JS Izumo

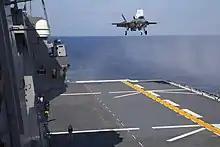
In support of the first ever F-35B Lightning II operations aboard a Japanese vessel, a U.S. Marine Corps F-35B Lightning II aircraft with Marine Fighter Attack Squadron (VMFA) 242 conducts a vertical landing aboard "Izumo" off the coast of Japan, on 3 October 2021.

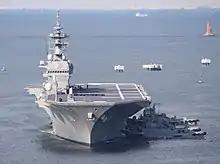
JS "Izumo"

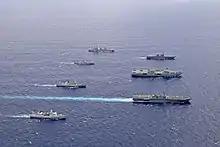
HMS "Queen Elizabeth" (middle right) and "Izumo" (front right) during joint training (September 2021)

The ship can carry up to 28 aircraft, or 14 larger aircraft. Only seven ASW helicopters and two SAR helicopters are planned for the initial aircraft complement. For other operations, 400 troops and 50 3.5-ton trucks (or equivalent equipment) can also be carried. The flight deck has five helicopter landing spots that allow simultaneous landings and take-offs.